Poids-de-Fiole

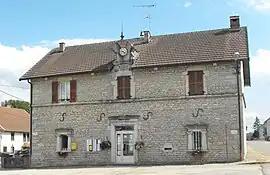
Town hall

Poids-de-Fiole is a commune in the Jura department in Bourgogne-Franche-Comté in eastern France.